Military organization of the Germanic peoples

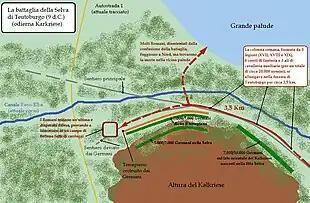
The map of the Varian Disaster, in the Teutoburg Forest

Little is known or reported about the siege techniques of the ancient Germanic peoples. Living in small villages that, according to today's archaeological findings, do not appear to have been equipped with high, thick walls (as were the "oppida" of the neighboring Gauls), they knew no specific siege techniques, perhaps only some defensive techniques. A brief mention is made of a failed attempt by them to besiege a Roman post during the years of the Marcomannic wars. This episode is depicted in Scene XI of Marcus Aurelius' column in Rome, according to which the barbarians prepared a large siege machine that was destroyed by lightning. The episode is said to have been witnessed by the Emperor himself, Marcus Aurelius. Also attributed to this period is another failure by the Germanic coalition of Marcomanni, Quadi and Vandals to besiege Aquileia (in 170): although the barbarian horde was very numerous, once again it proved powerless before the walls of a large Roman city.